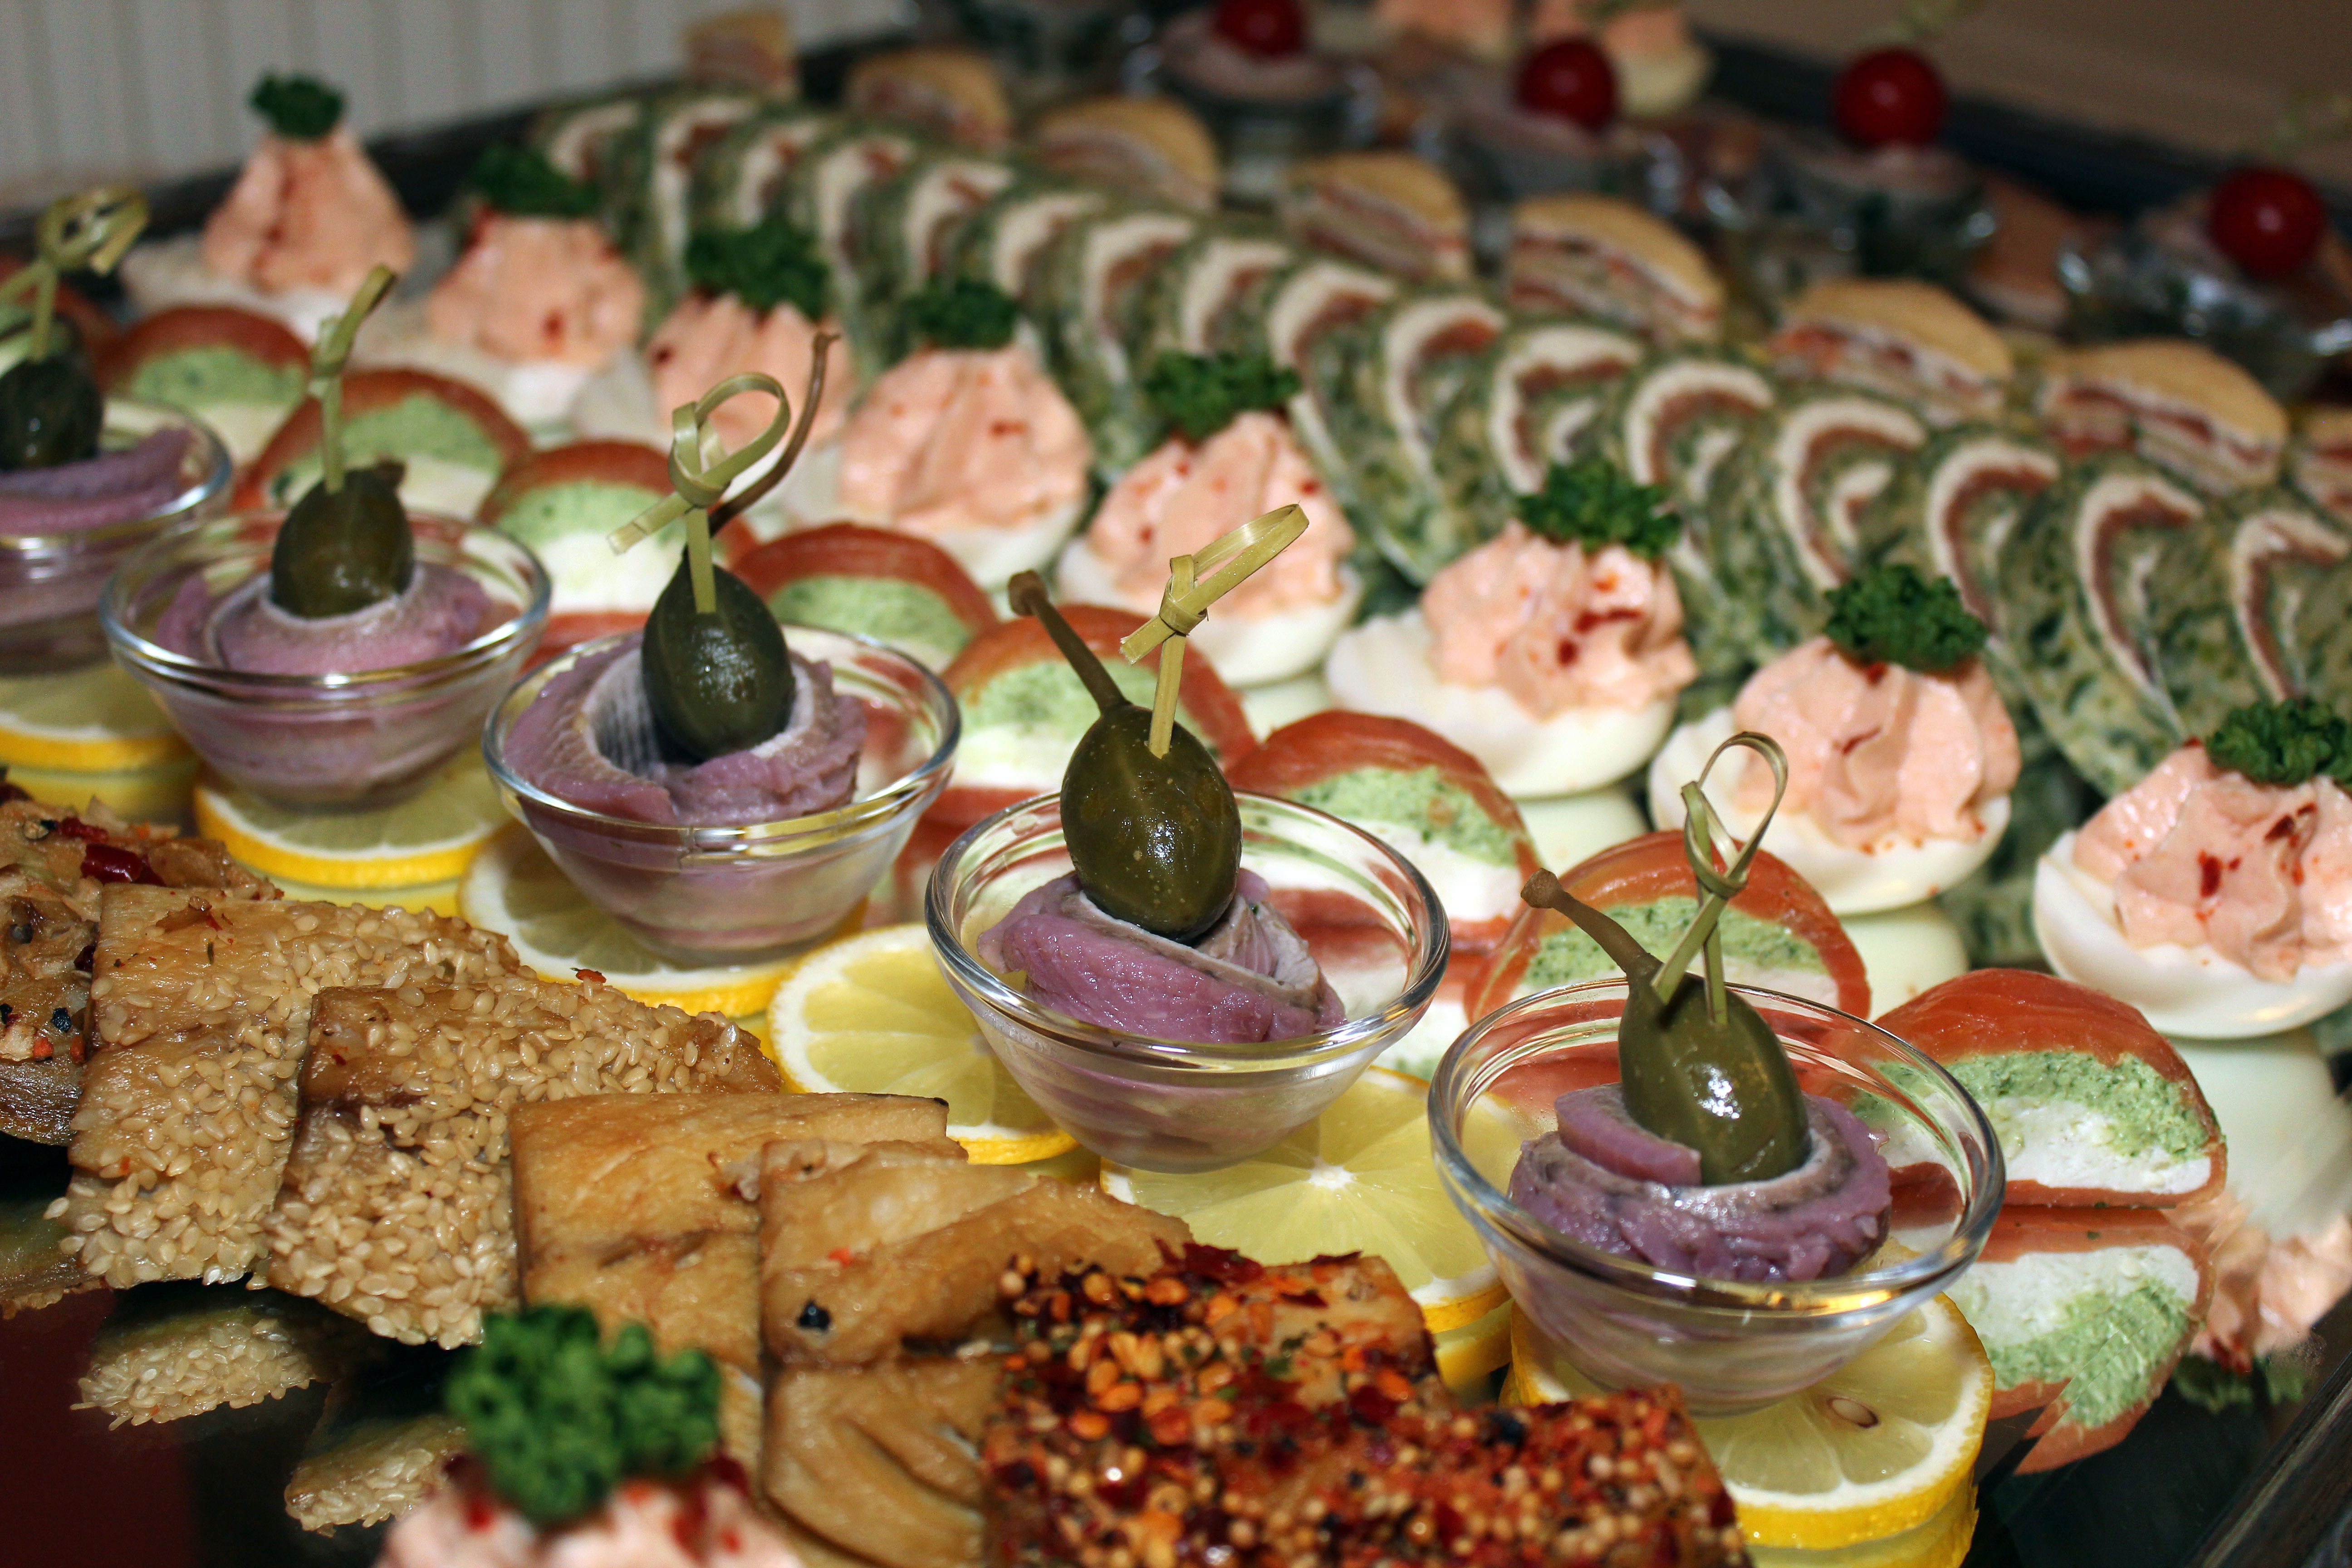
dish, meal, food, healthy, eat, meat, cuisine, delicious, buffet, hearty, nutrition, chunks, tasty, canape, olives, frisch, of course, benefit from, supper, brunch, sense, hors d oeuvre, cold buffet, pincho